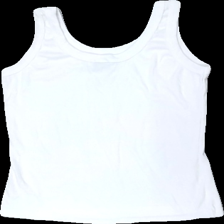
View: back
Type: Tank top
Category: Ladies
Brand: Dolce & Gabbana (D&G)
Colors: White, Black
Material: 61% Polyester 39% Cotton
Pattern: Logo print
Cut: Regular
Season: All
Stains: Minor
Price range: 100-150
Recommended usage: Reuse